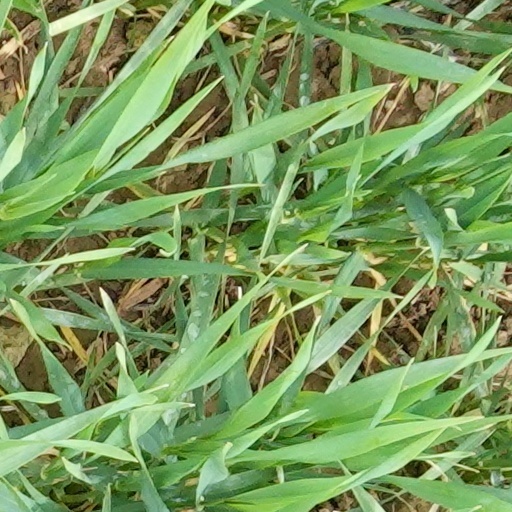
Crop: wheat